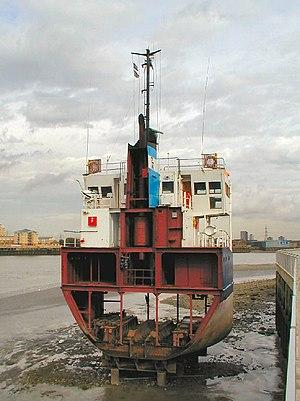
Cet article recense des œuvres d'art installées sur un estran.